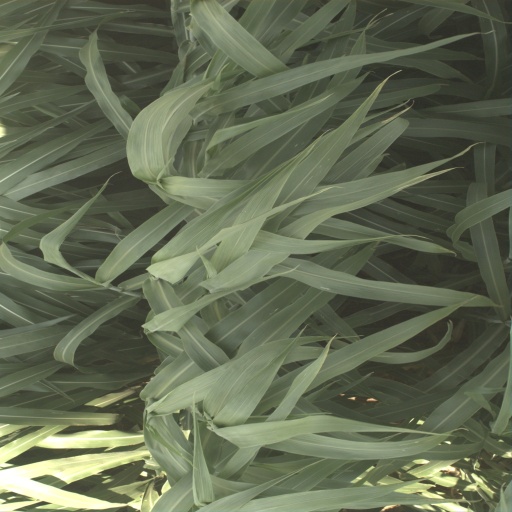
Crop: sorghum